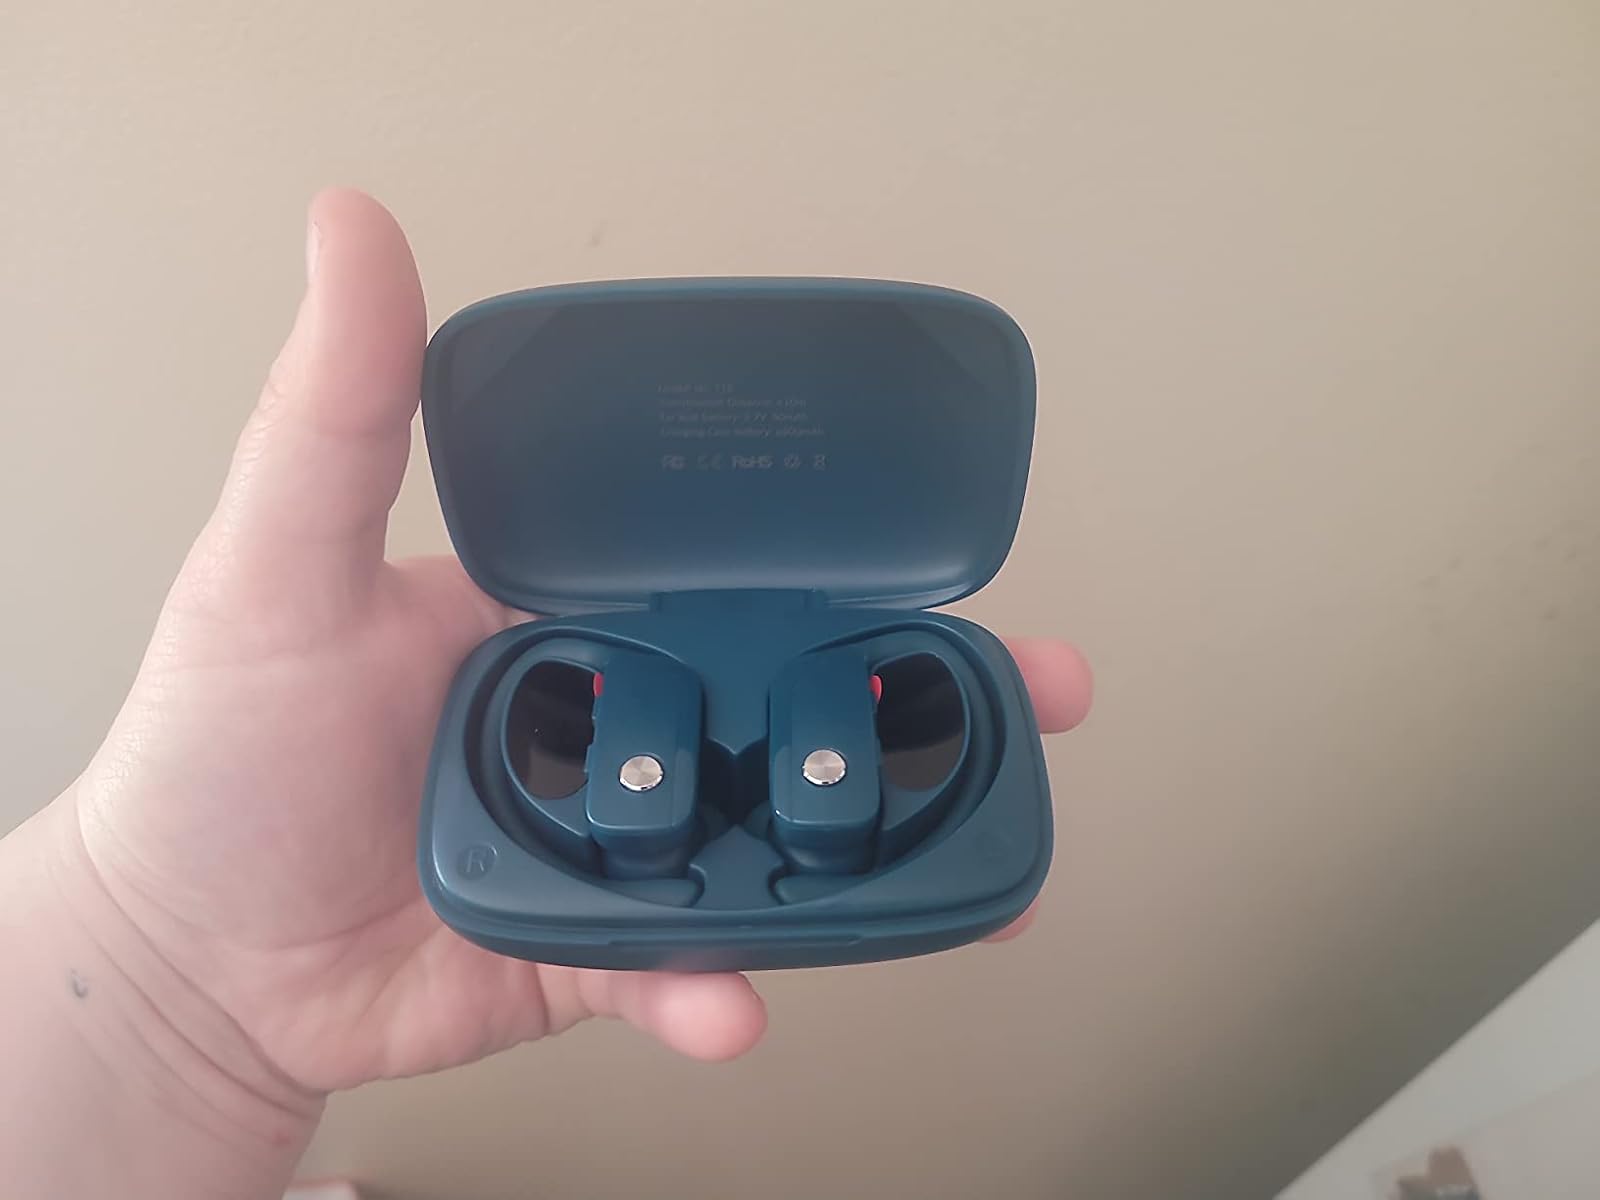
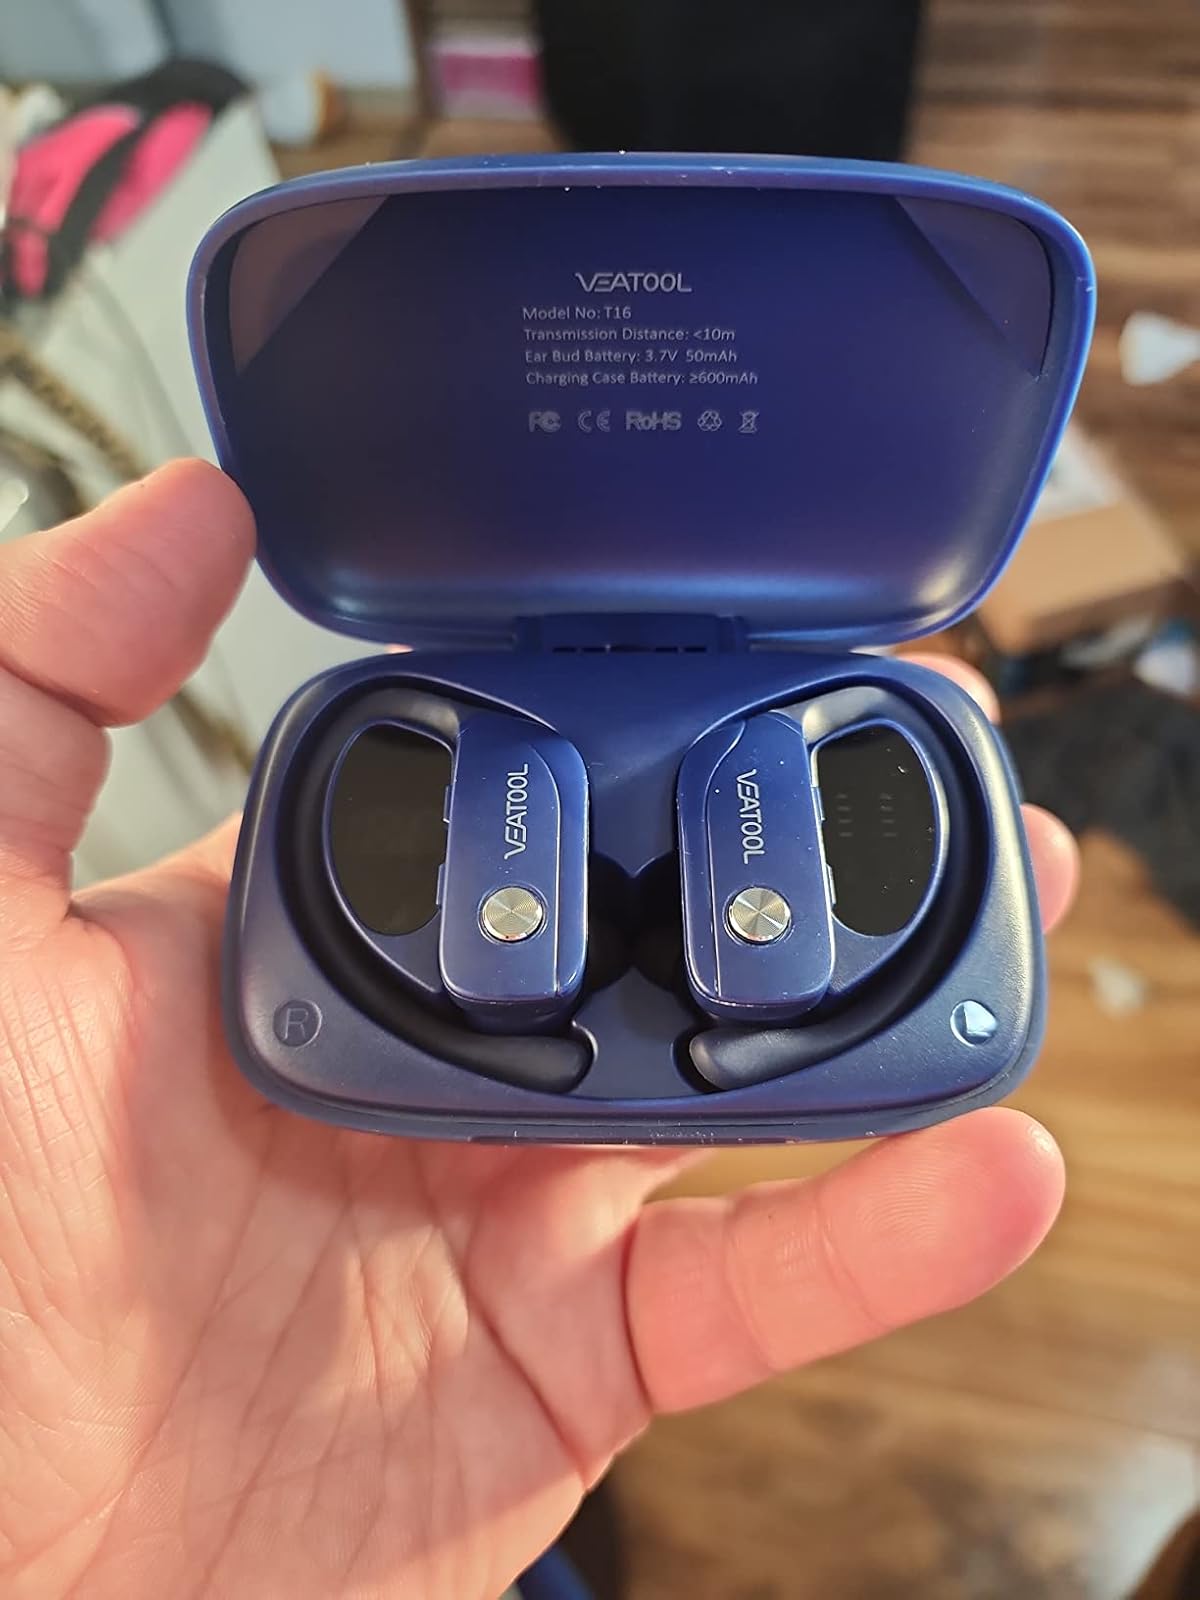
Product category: earbuds
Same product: no